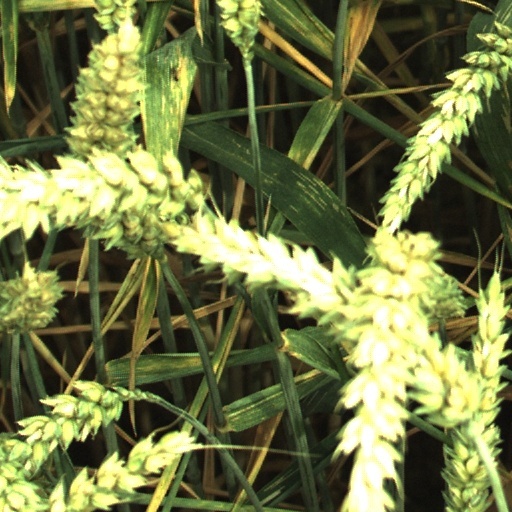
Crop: wheat